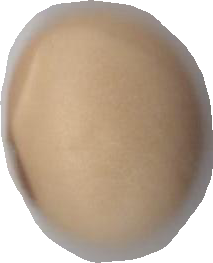
Variety: Anjasmoro